Answer in natural language. Which object is closer to white rhombus toilet, stainless steel kitchen sink or abstract painting in a black frame? Choose between the following options: abstract painting in a black frame or stainless steel kitchen sink
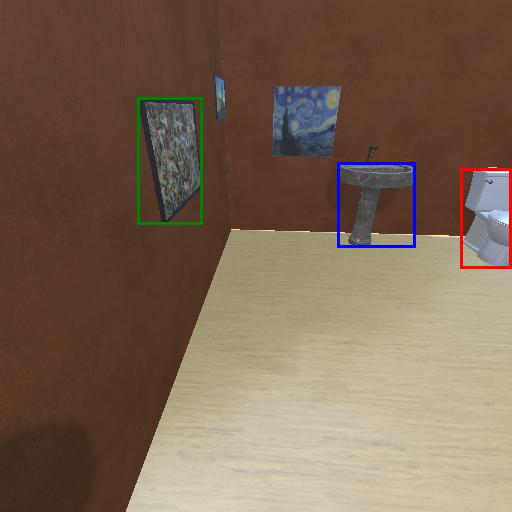
<answer>stainless steel kitchen sink</answer>